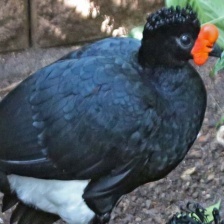
Species: WATTLED CURASSOW
Scientific name: CRAX GLOBULOSA